Kearney Park (Fresno)

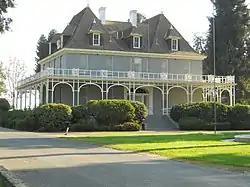
Kearney Mansion in 2014

Kearney Park is a historic public park located west of Fresno, California. It is former residence of Martin Theodore Kearney and the community center of his Fruit Vale Estate agricultural colony. Kearney Mansion Museum is located in the park and operated by the Fresno Historical Society.